45th Infantry Division (United Kingdom)

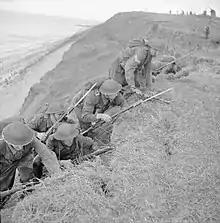
Members of the division scale an Essex cliff during training

On 25 May, the 135th Brigade (based at Romney Marsh) was temporarily attached to the 1st London Division. A British infantry division was allocated seventy-two 25-pounder field guns. On 31 May, the division had 12 such modern guns, in addition to six First World War-vintage 18-pounder field guns, and twelve howitzers of similar vintage. The division had only six anti-tank guns, against a nominal establishment of 48, and only 154 of the required 307 Boys anti-tank rifles. It had 590 Bren light machine guns, compared to an establishment of 644. In regards to Universal Carriers, it had 63 instead of the required 140, these were supplemented with a number of Humber Light Reconnaissance Cars. In June, a Home Guard memorandum described the division as consisting of "two weak Brigades [134th and 136th] disposed on the coast", with orders to "hold their positions 'to the last man and the last cartridge'", and supplemented by Home Guard volunteers "manning barricades consisting of tree trunks, old motor cars, farm carts and barbed-wire trestles on the main approaches to towns and villages". British defensive thinking ideally called for a division to be deployed with two brigades forward, each with two battalions in coastal positions and the third positioned around inland to provide a counter-attack force. The third brigade would be positioned further inland to provide an additional counter-attacking force and in particular to retake airfields lost to German paratroopers. However, this layout was rare. With the return of the 135th Brigade on 10 July, the 45th Division was also given responsibility for coastal defence into Kent. From west to east, the 136th Brigade was based around the potential landing zones near Eastbourne, the 134th Brigade covered the coast between Bexhill-on-Sea and Hastings, and the 135th Brigade was responsible for the area between Rye and Dymchurch. The division was placed under the command of XII Corps. By September, the 2nd New Zealand Division had been placed behind the 45th Division, to counter-attack any German force that assaulted the 45th Division's position.